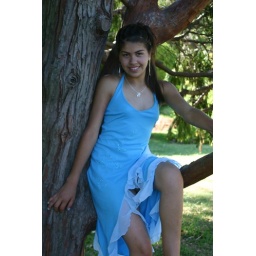
Girl in blue dress